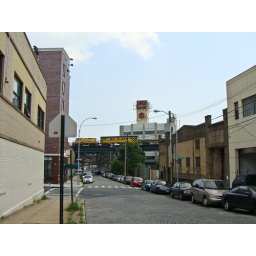
Yellow train cars passing near 39th Ave N/W stop, Dutch Kills, LIC